Podarcis muralis

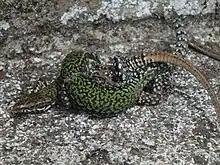
Wall lizards mating

The common wall lizard is a small, thin lizard whose small scales are highly variable in colour and pattern. Its coloration is generally brownish or greyish, and may occasionally be tinged with green. In some individuals, the row of spots along their backs may form a line, while others may have a reticulated pattern with dark spots on the side and scattered white spots that can be blue in the shoulder region. The tail is brown, grey or rust in colour, and may also have light bars on the sides. The belly region has six rows of larger rectangular scales that are generally reddish, pink, or orangish. Common wall lizards may also have dark markings on the throat. This lizard has six distinct morphological forms which are identified by the colouration of its throat and underbelly. Three of these are pure morphs consisting only of solid colours on their scales: white, red (orange) or yellow, and three other morphs are distinguished by a combination of colours: white-yellow, white-red and yellow-red.